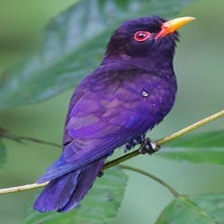
Species: VIOLET CUCKOO
Scientific name:  CHRYSOCOCCYX XANTHORHYNCHUS